Tenants' strike of 1907

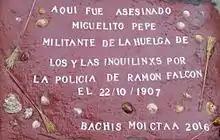
Tile in tribute to Miguel Pepe, the only fatal victim of the tenants' strike, 1907.

From 1905, rents maintained an upward trend, and, by 1907, the price of a room was triple that of 1870. "The costs of humble rooms were eight times higher than in Paris and London."